Fazul Abdullah Mohammed

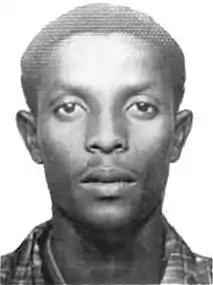

Fazul Abdullah Mohammed (1972 or 1974 – 8 June 2011, also known as Fadil Harun) was a Comorian-Kenyan member of al-Qaeda, and the leader of its presence in East Africa. Mohammed was born in Moroni, Comoros Islands and had Kenyan as well as Comorian citizenship. He spoke French, Swahili, Arabic, English, and Comorian.